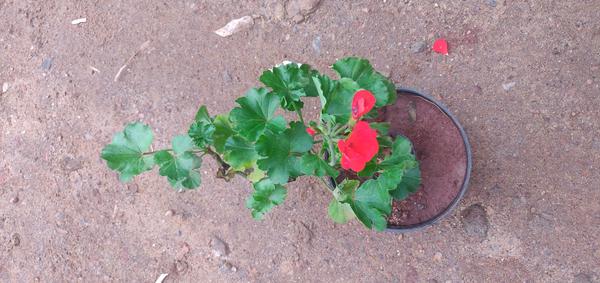
Plant: Geranium